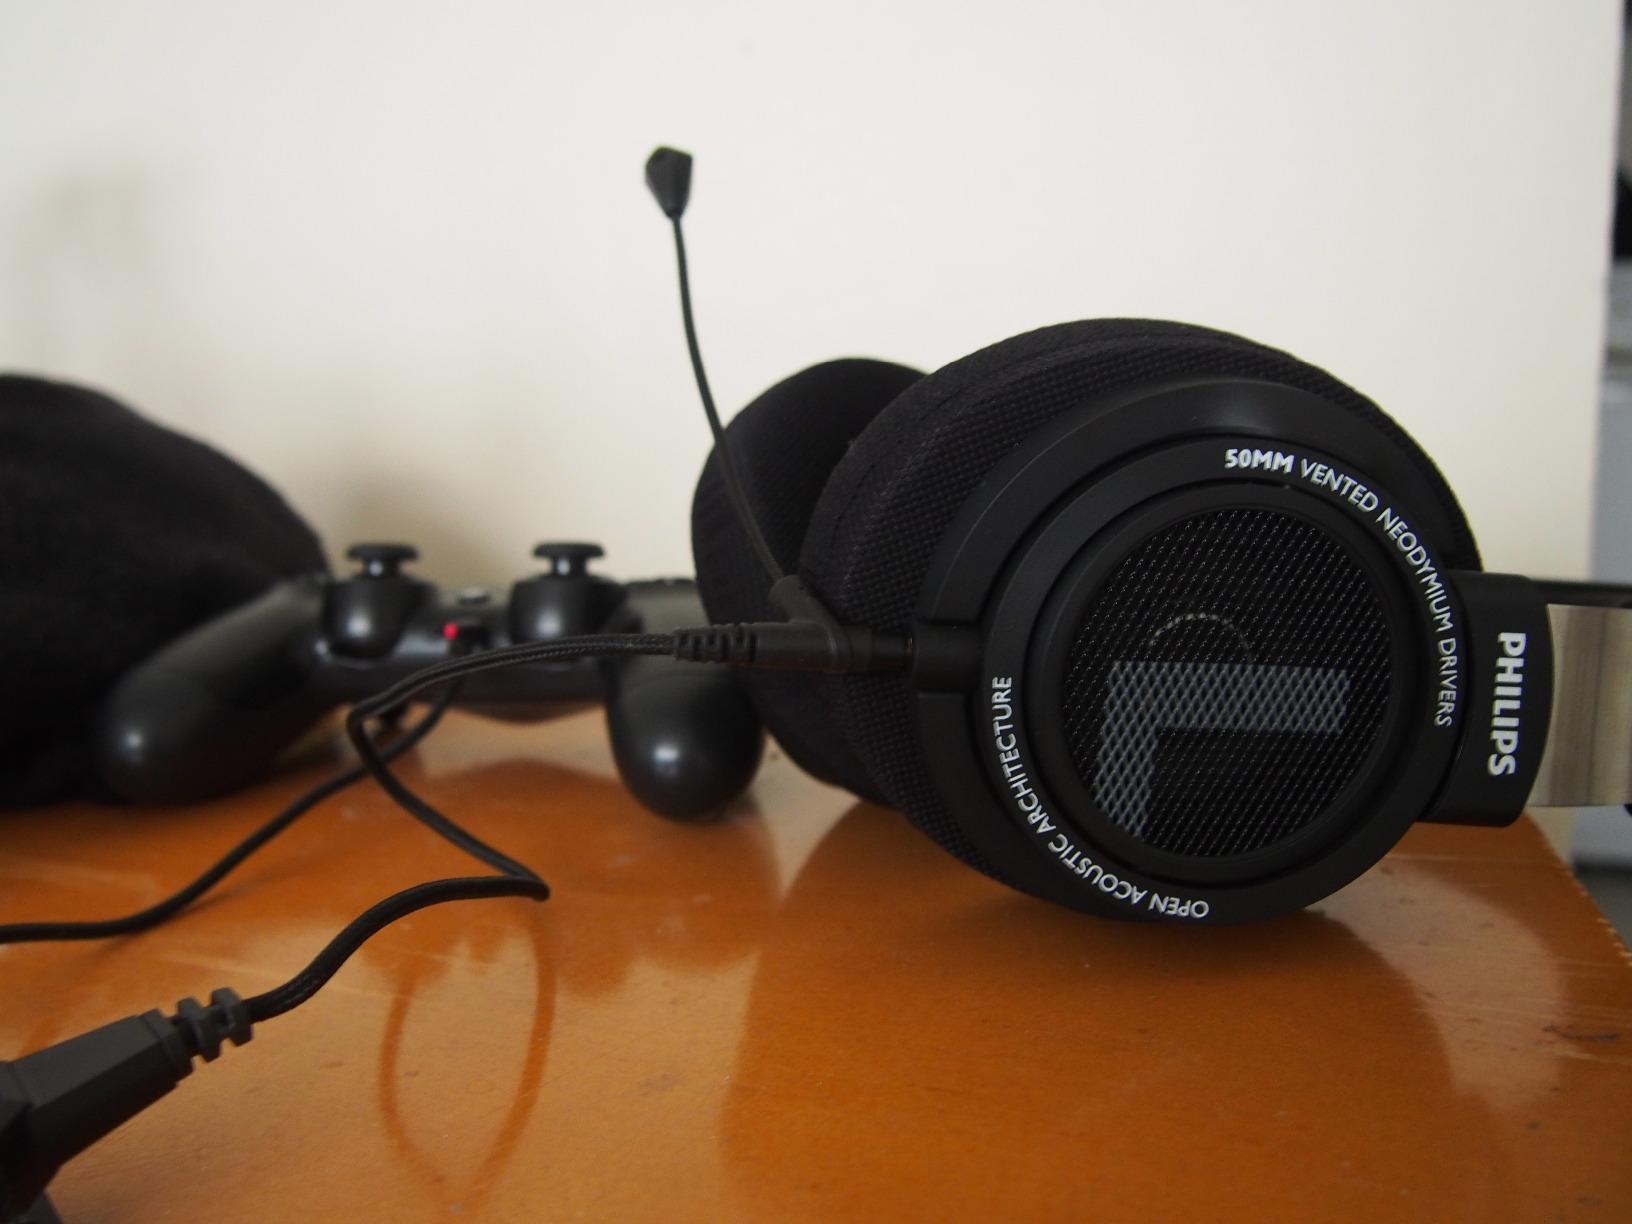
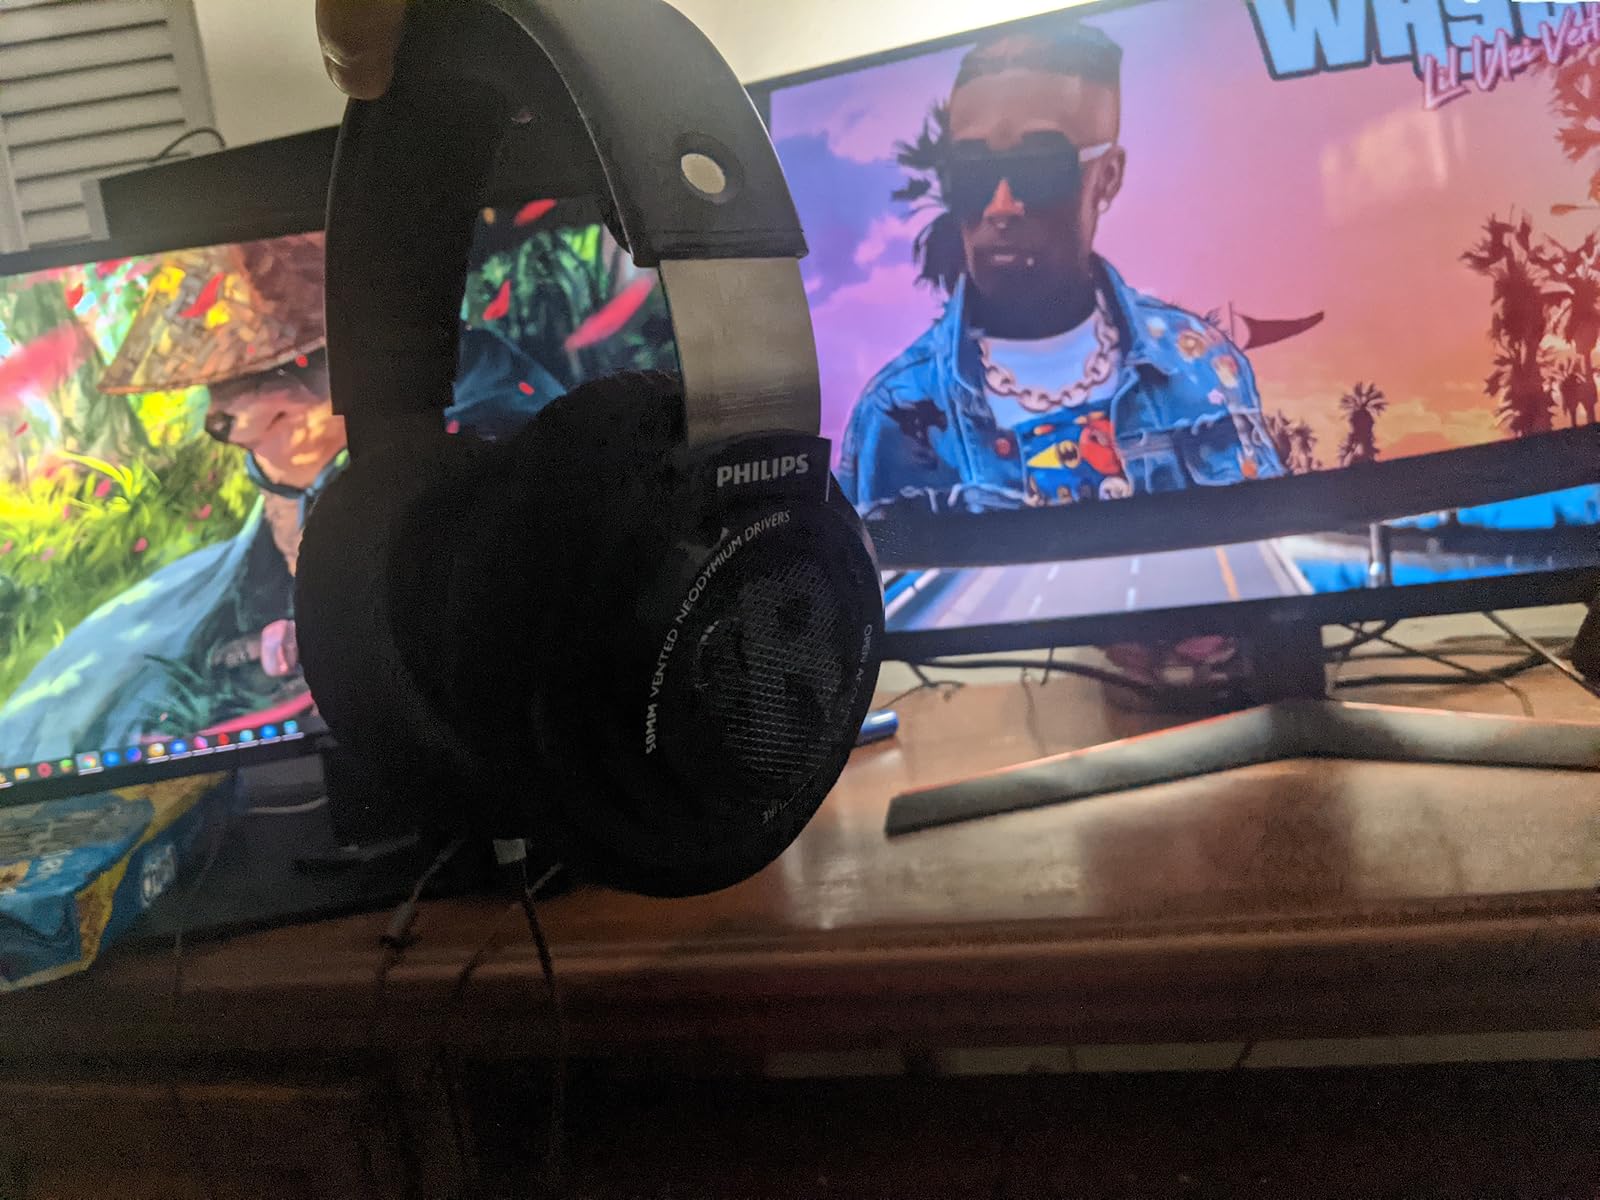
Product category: headphones
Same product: yes